Gina Torres

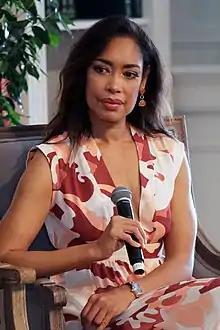
Torres at the 2018 Global Education and Skills Forum, in Dubai

It was announced on March 2, 2020, that Torres has been cast to portray Cleo Phillips in the drama pilot "The Brides", which is written by Roberto Aguirre-Sacasa, but the series was not picked up by ABC.